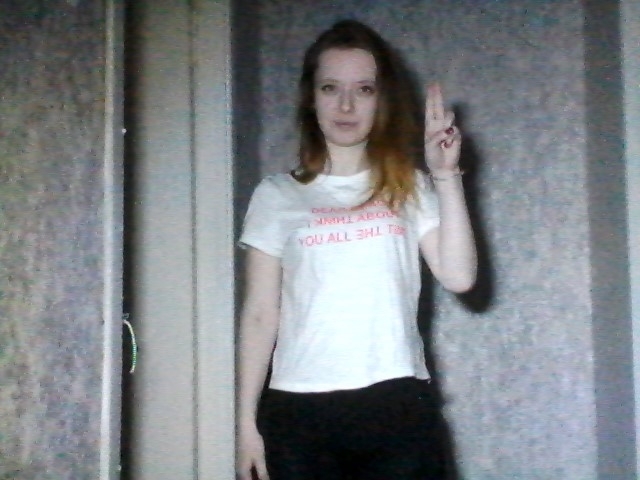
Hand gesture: two_up